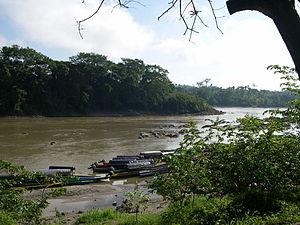
Le Guatemala est un pays d'Amérique centrale se situant au sud du Mexique. À l'Est, il est bordé par l'océan Atlantique, plus précisément par la mer des Caraïbes, tandis qu'à l'Ouest, son rivage est baigné par les eaux de l'Océan Pacifique.
L'environnement au Guatemala est l'environnement du pays Guatemala. Pays d'Amérique Centrale, c'est un des 14 pays abritant les grandes forêts tropicales. Le reste de son territoire est composé de montagnes et hauts-plateaux, de sols volcaniques, et de plaines côtières à l'est et à l'ouest.